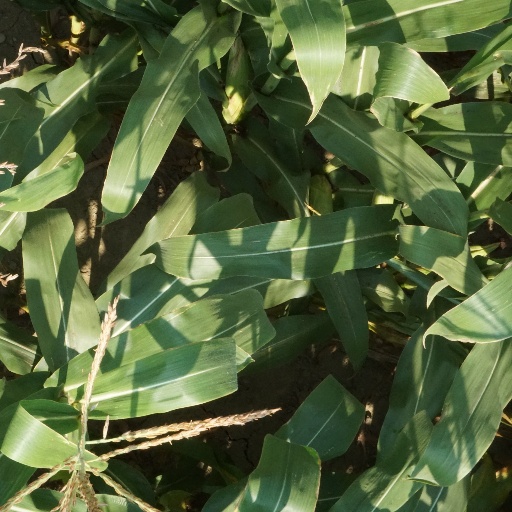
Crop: maize; corn